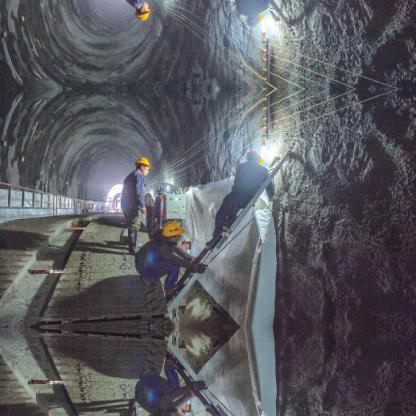
Objects in the image:
label: helmet
label: helmet
label: helmet
label: helmet
label: helmet
label: helmet